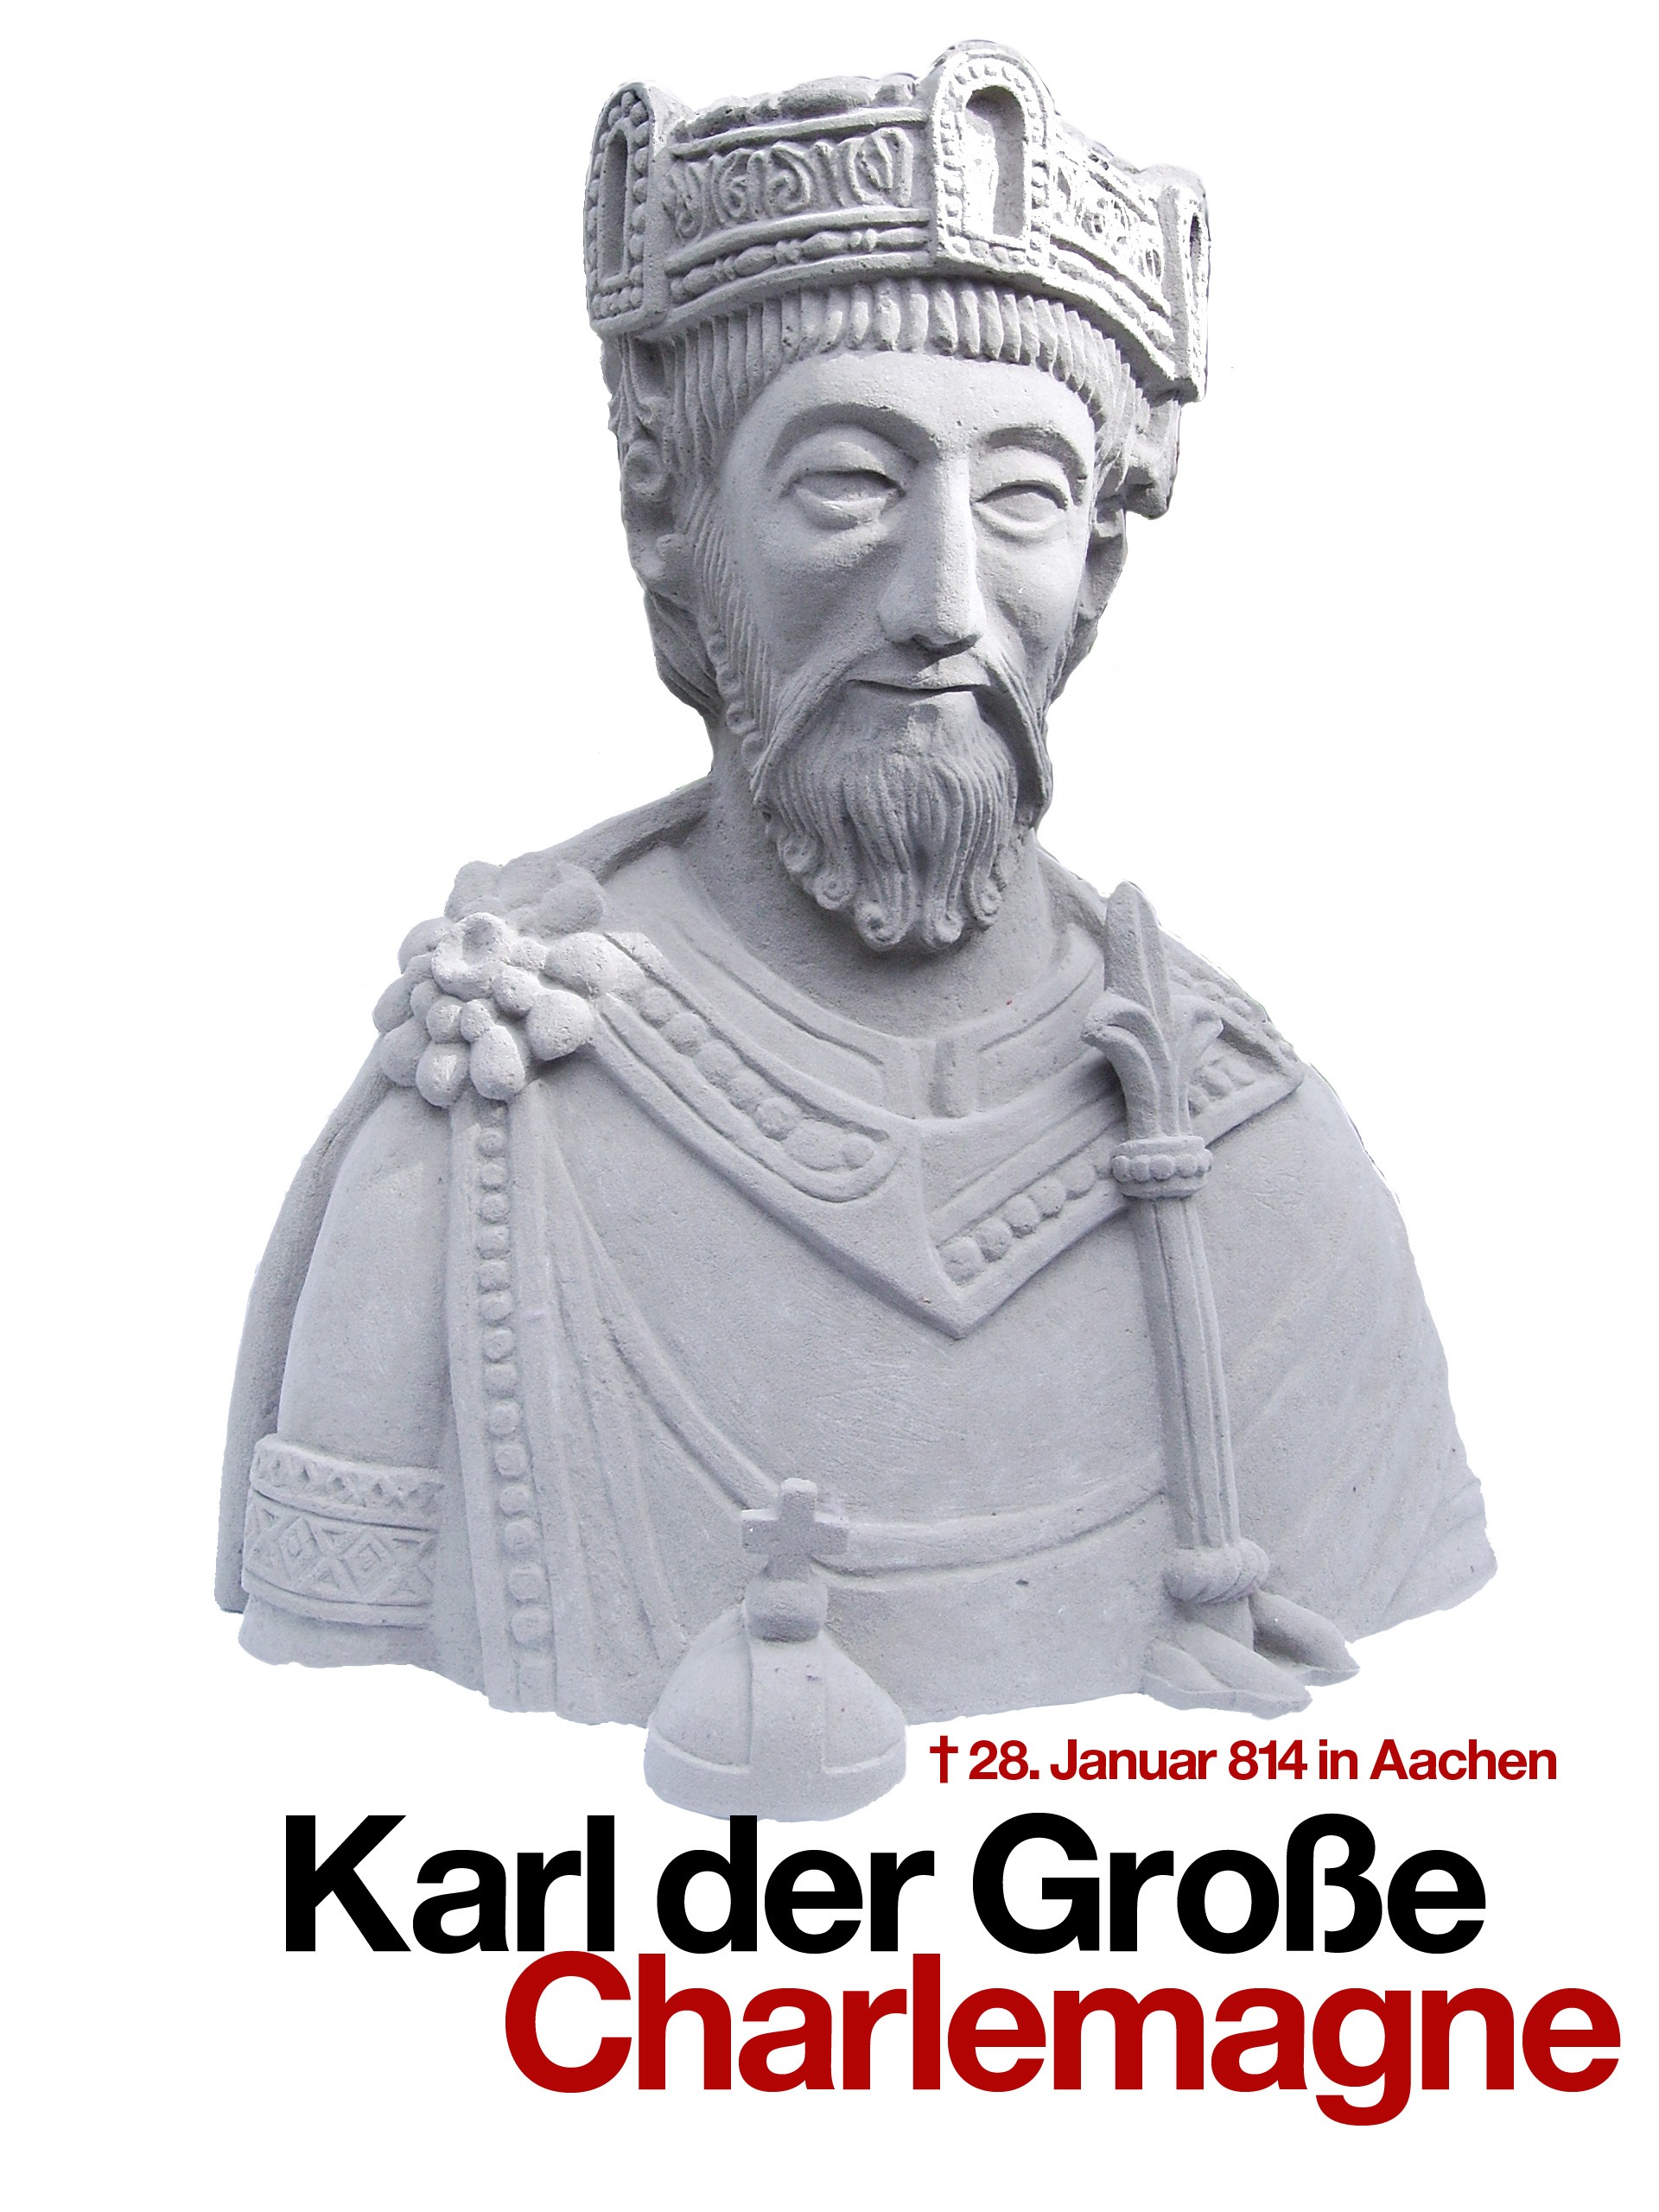
monument, statue, crown, sculpture, art, king, figure, figurine, aachen, stone carving, charles the great